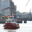
Label: ship